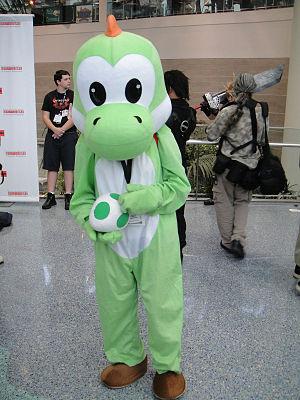
Onesie est un mot américain récent qui désigne une combinaison d’enfant ou d’adulte conçue comme vêtement de nuit ou de détente. Ce vêtement en une seule pièce est généralement en coton molletonné ou en textile polaire et recouvre bras et jambes avec une ouverture frontale fermée par une fermeture à glissière.
Yoshi est un personnage fictif de jeu vidéo créé par le japonais Shigefumi Hino. Il apparaît dans les jeux vidéo édités par Nintendo, d'abord dans la série Super Mario où il accompagne Mario et Luigi, puis dans sa propre série avec, entre autres, Super Mario World 2: Yoshi's Island. Il fait également des apparitions dans plusieurs séries spin-off telles que Mario Party, Mario Kart et Super Smash Bros..